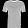
Label: T - shirt / top